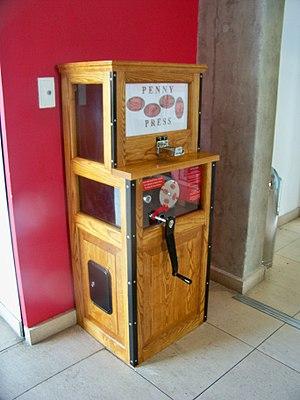
Les pièces écrasées sont avant tout un souvenir, une collection, un objet original. Elles font partie de la paranumismatique.